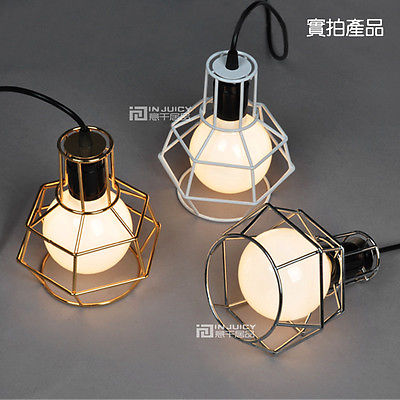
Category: lamp